Giovanni Antonio da Brescia

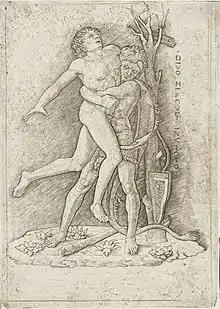
"Hercules and Antaeus", in the style of Andrea Mantegna, engraving

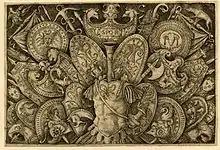
Ornament print of armour

Giovanni Antonio da Brescia was an Italian engraver of northern Italy, active in the approximate period 1490–1519, during the Italian Renaissance. In his early career he used the initials "Z.A." to sign some twenty engravings, and until recently Zoan Andrea was regarded as a distinct printmaker; it is now realized that they are the same person, and the "Z.A." stood for Giovanni Antonio, "Zovanni" being a north Italian spelling. Around 1507 he began to use formulae such as "IO.AN.BX.", and signed some prints more fully. The real Zoan Andrea was a very obscure painter, documented as working in Mantua in the 1470s, who produced no engravings.